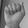
ASL letter: A